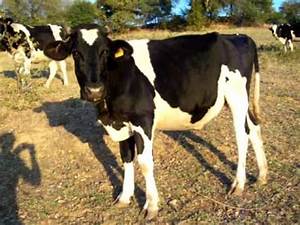
Label: mucca